Thompson submachine gun

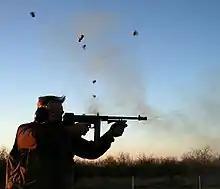
Firing the M1928 Thompson

The M1A1, standardized in October 1942 as the United States Submachine Gun, Cal. .45, M1A1, could be produced in half the time of the M1928A1, and at a much lower cost. The main difference between the M1 and M1A1 was the bolt. The M1 bolt had a floating firing pin and hammer, and the bolt of the M1A1 had the firing pin machined to the face of the bolt, eliminating unnecessary parts. The reinforced stock and protective sight wings were standard. The 30-round magazine became more common. In 1939, Thompsons' cost the government $209 apiece. By the spring of 1942, cost-reduction design changes had brought this down to $70. In February 1944, the M1A1 reached a low price of $45 each, including accessories and spare parts, although the difference in price between the M1 and M1A1 was only $0.06. By the end of the war, the M1A1 was replaced with the even lower-cost M3 (commonly called the "Grease Gun").